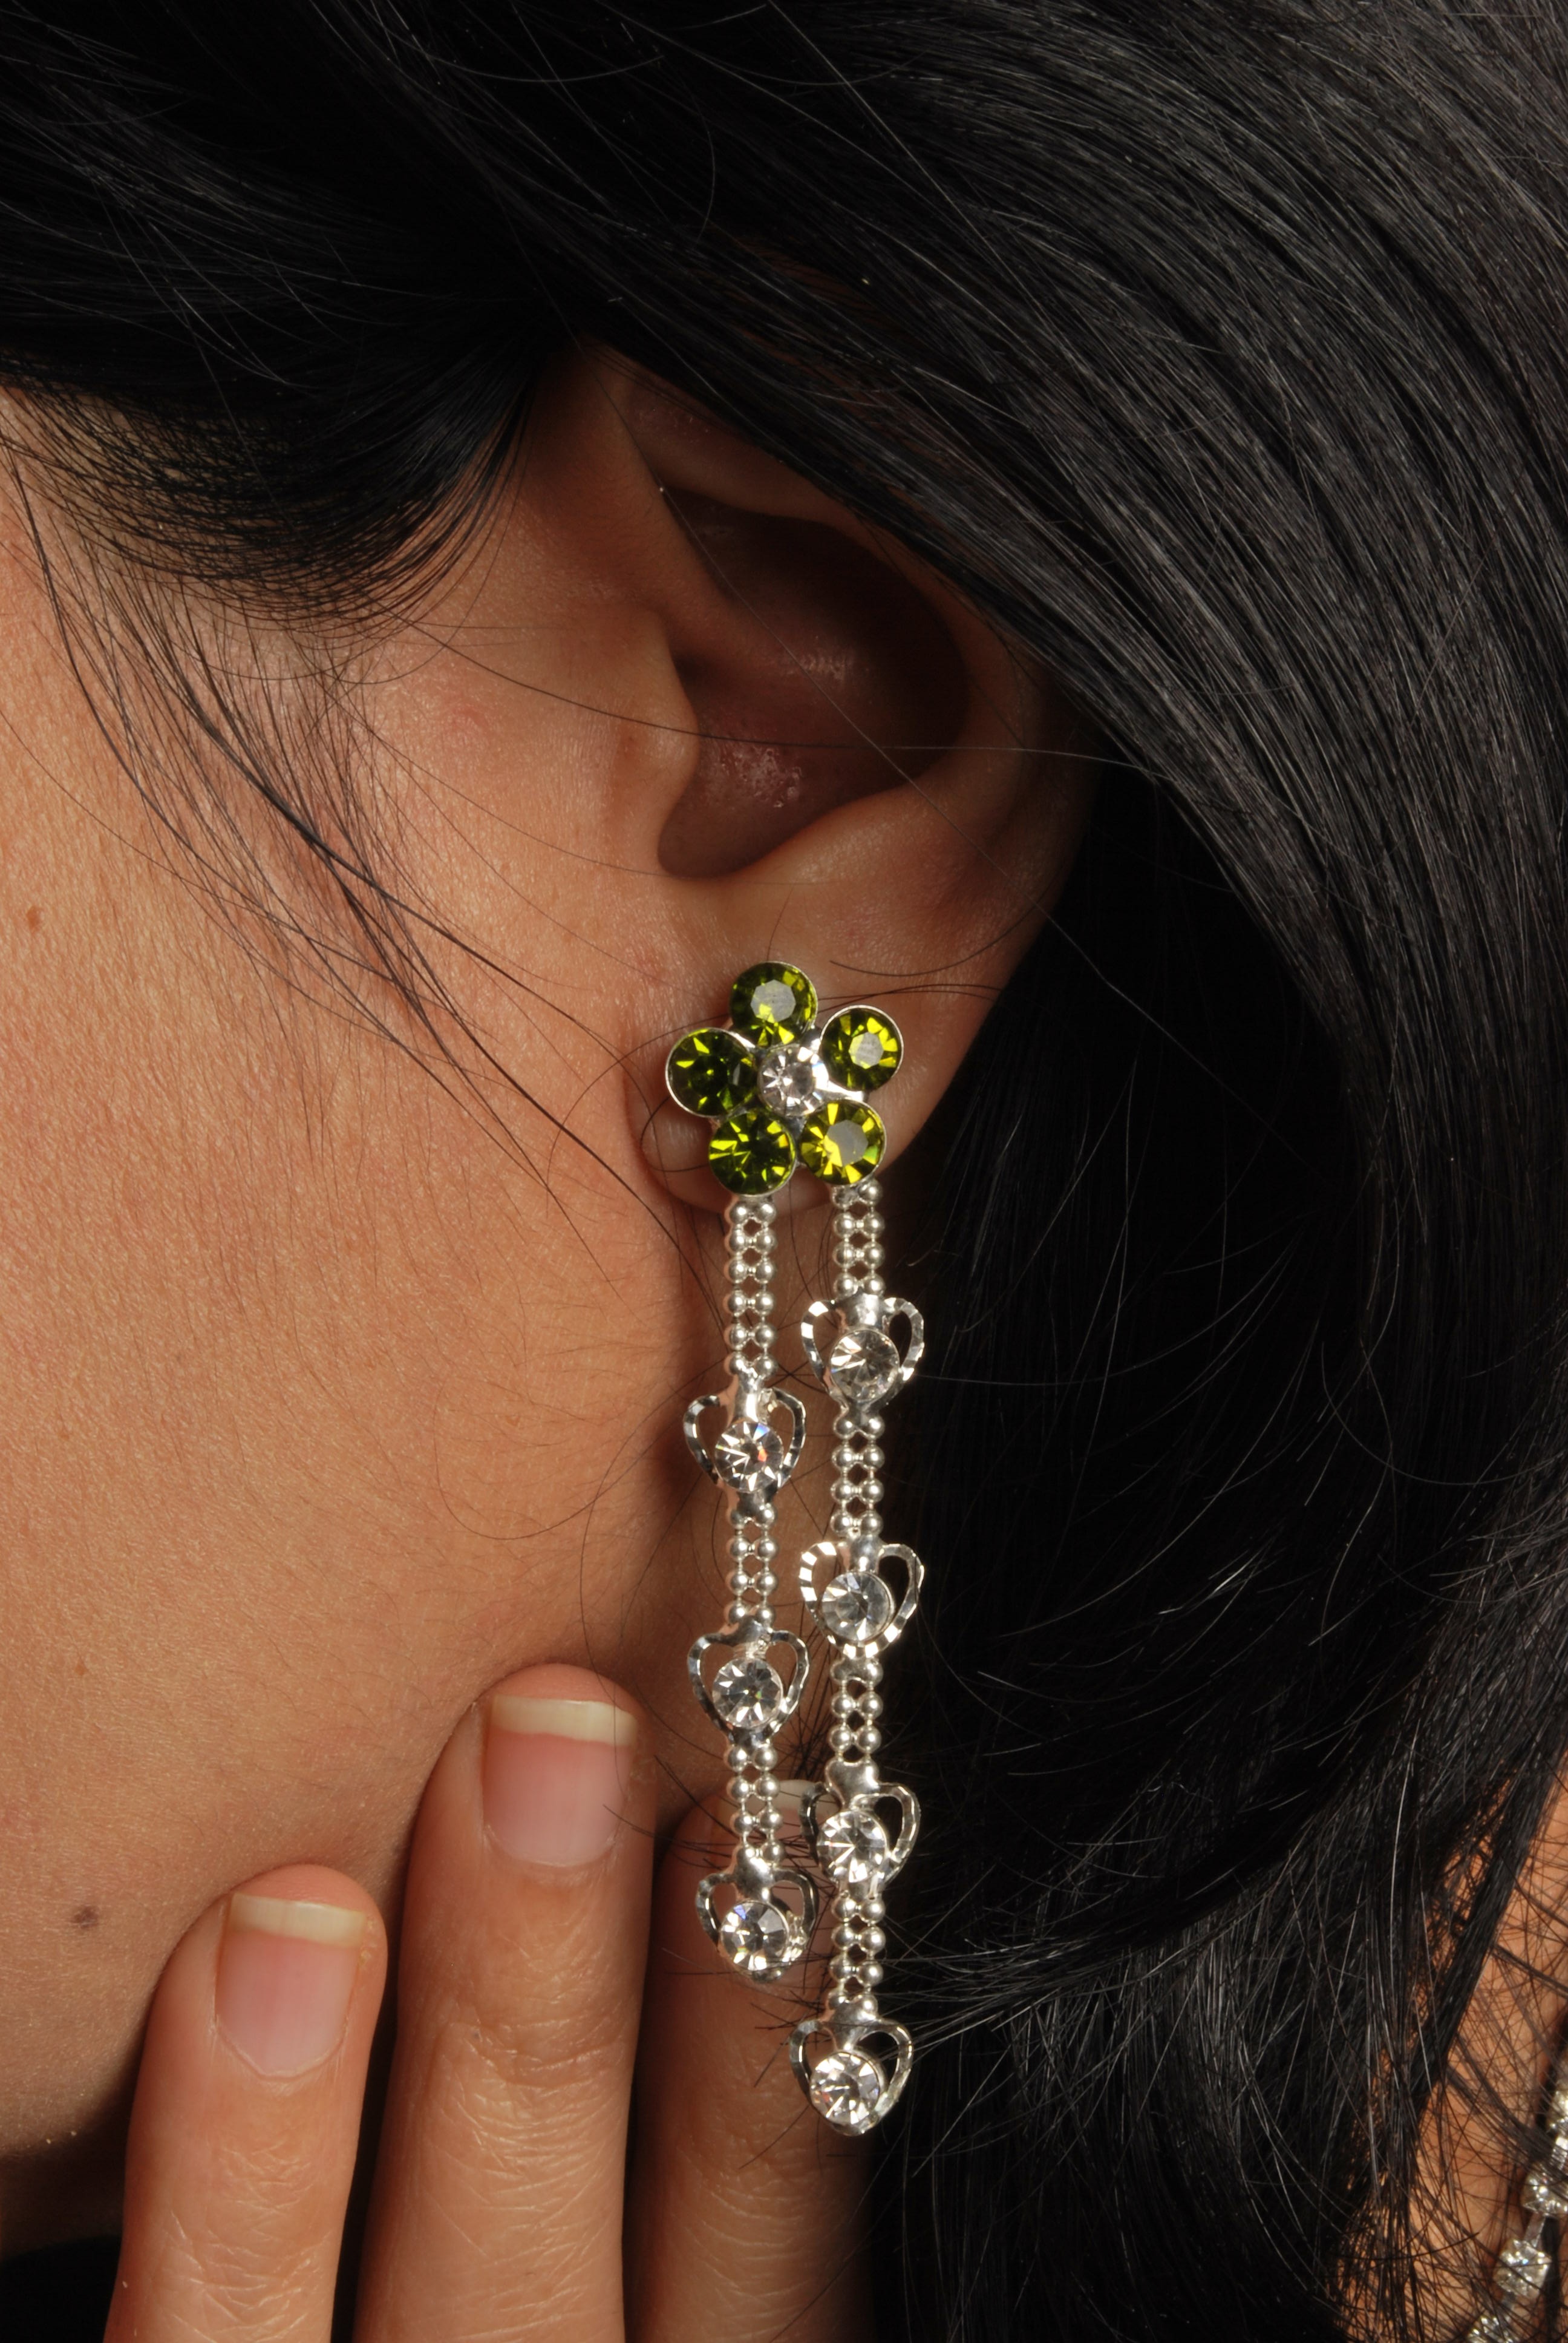
girl, fashion, ear, hairstyle, close up, human body, earring, jewellery, design, silver, eye, earrings, beauty, organ, fashion accessory